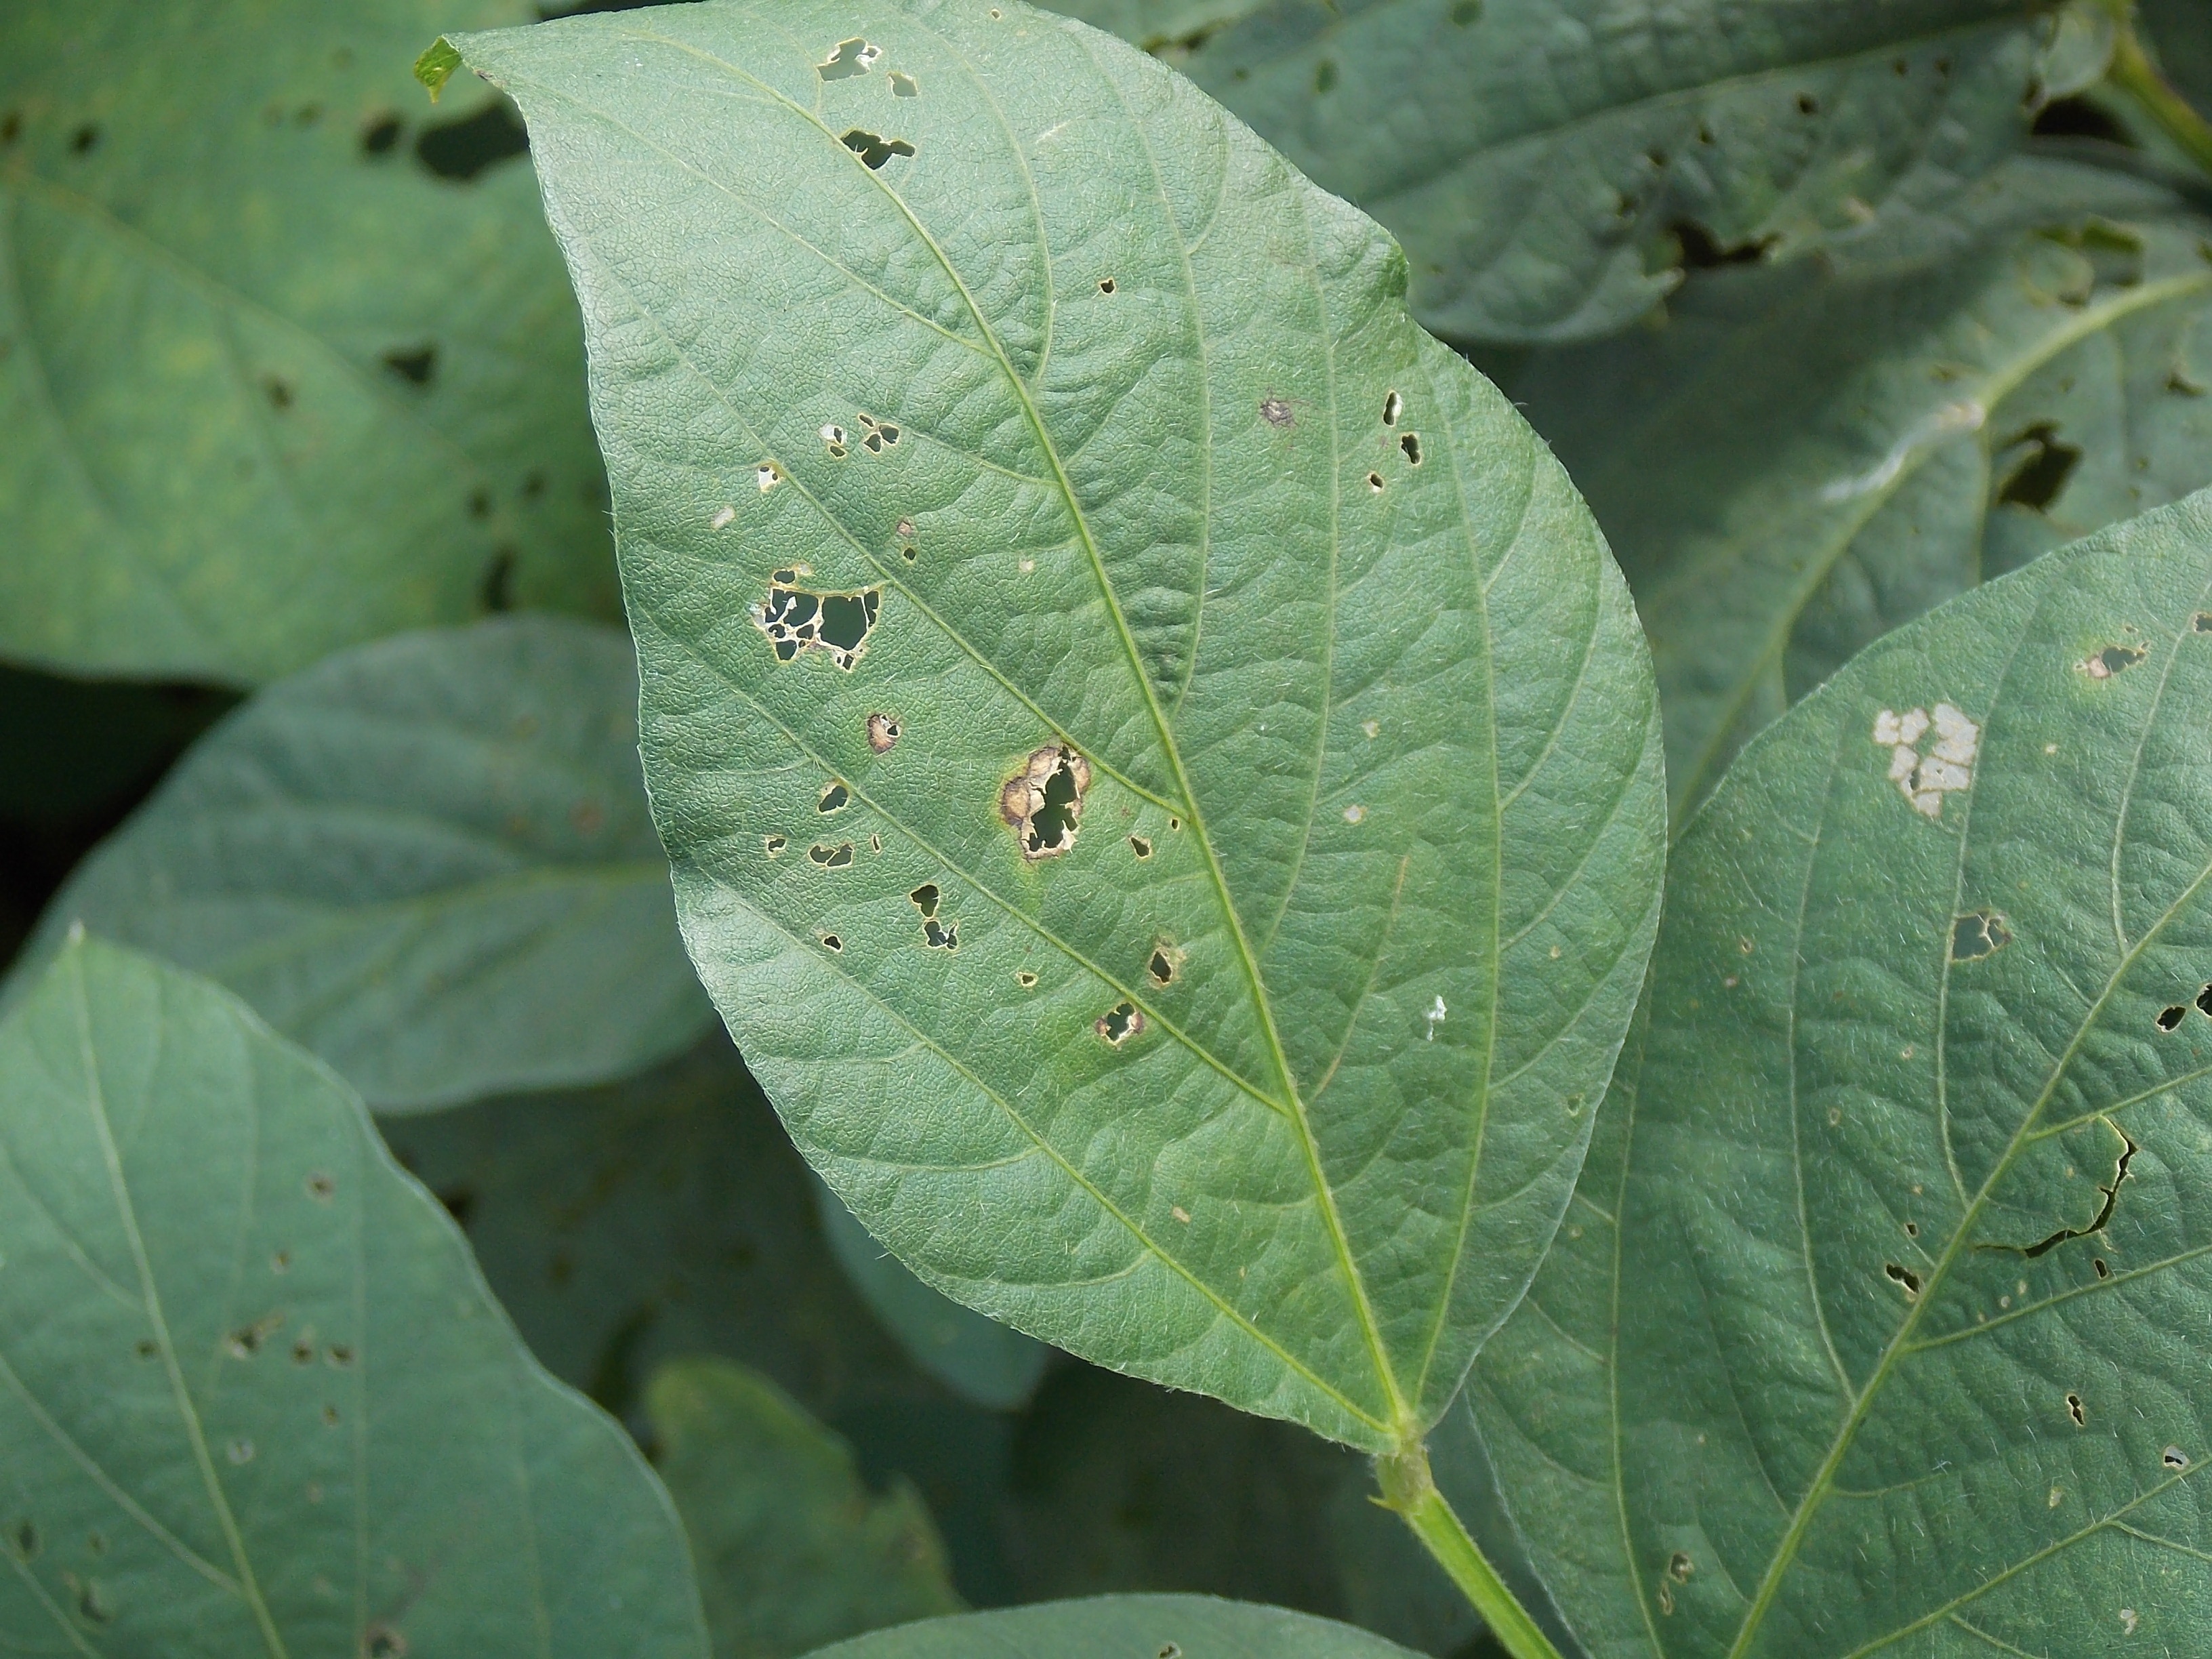
Label: Disease